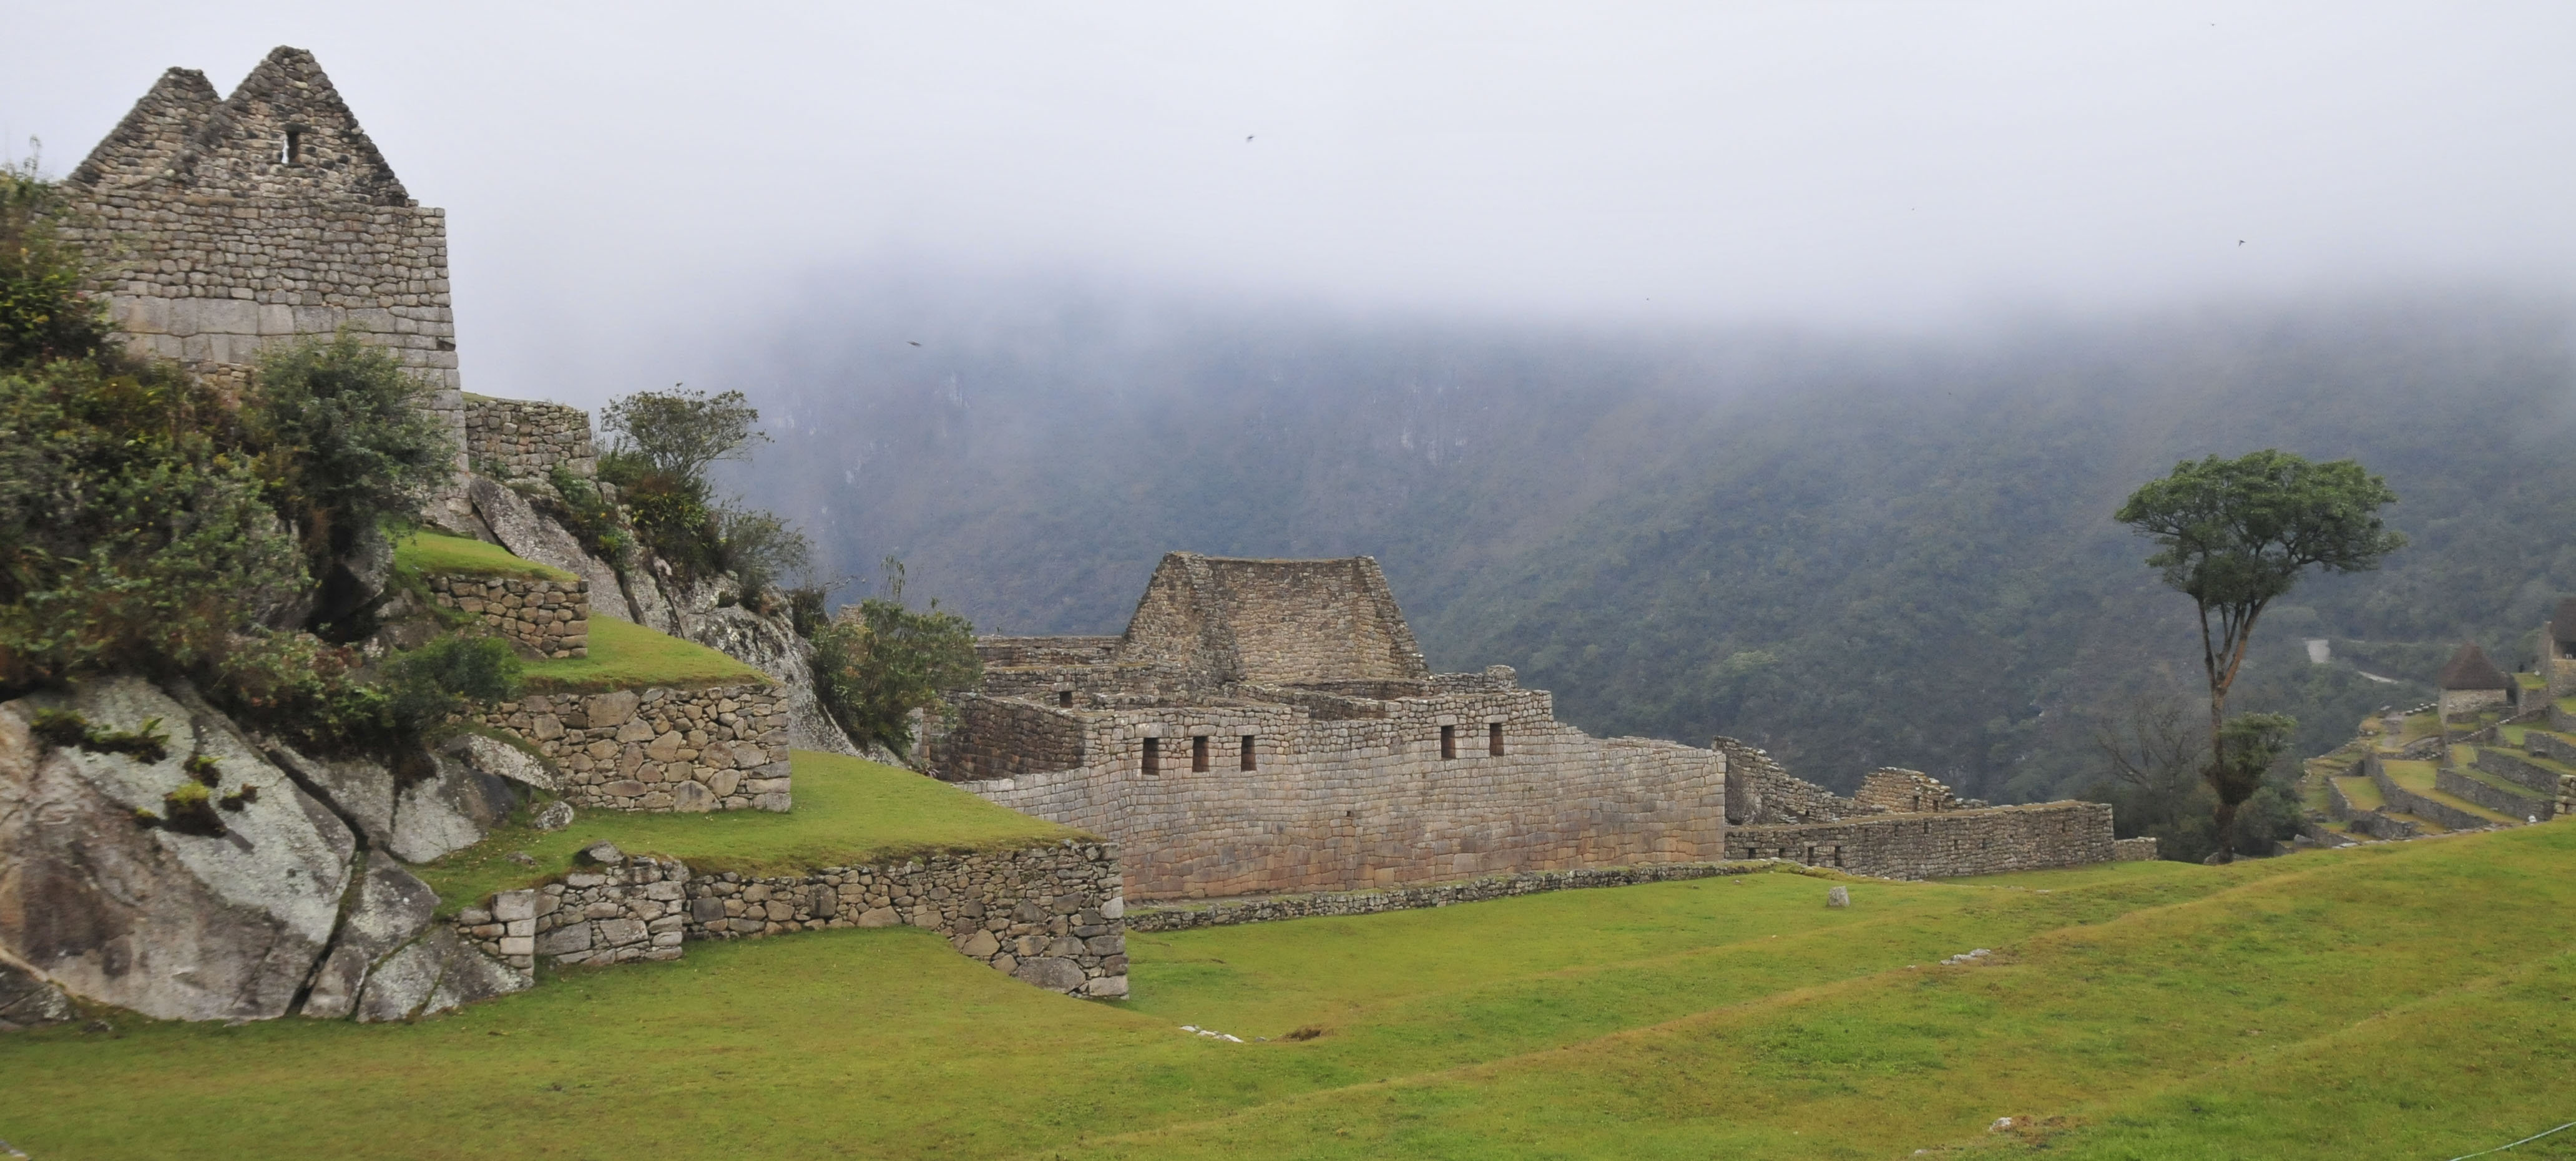
mountain, hill, building, chateau, valley, mountain range, village, castle, nikon, fortification, tourism, place of worship, peru, ruins, monastery, estate, d300, rural area